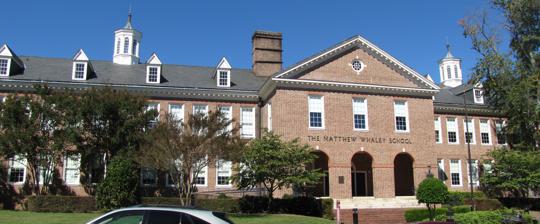
Building: Matthew Whaley School
Country: United States of America
Year built: 1930
Elementary school in Virginia, US United States historic place Matthew Whaley School U.S. National Register of Historic Places Virginia Landmarks Register Show map of Virginia Show map of the United States Location 301 Scotland St., Williamsburg, Virginia Coordinates 37°16′26″N 76°42′15″W / 37.2740°N 76.7042°W / 37.2740; -76.7042 Area 8.3 acres (3.4 ha) Built 1931 Architect Charles M. Robinson Architectural style Georgian Revival NRHP reference No. 04000857 VLR No. 137-0302 Significant dates Added to NRHP August 13, 2004 Designated VLR June 16, 2004 Matthew Whaley School is a public elementary school located in the Peacock Hill neighborhood of Williamsburg, Virginia , occupying a historic school building. It is within the Williamsburg-James City County Public Schools . The Georgian Revival structure was built between 1929 and 1930 based on a design by noted Virginia architect Charles M. Robinson .  The monumental school building was located adjacent to the Governor's Palace in Colonial Williamsburg and "quickly became a local landmark of considerable architectural pretension." The building's exterior features Flemish bond brickwork with glazed headers trimmed with a modillion cornice, and a hipped slate roof pierced by gables and topped with a pair of glazed cupolas.  The structure has been well preserved with little alteration.  The school was operated as a training school for the College of William and Mary and as a general public school serving students from kindergarten through twelfth grade.  In 1955, James Blair High School opened, and the Matthew Whaley School became a grammar school serving children from kindergarten through fifth grade. From 1997 to 1998, the school underwent a $5.4 million renovation which included improvements to make the building accessible to the handicapped and refurbishing the original slate roof. In June 2004, the Virginia Board of Historic Resources added the school to the Virginia Landmarks Register. The building was also listed on the National Register of Historic Places in August 2004. Matthew Whaley is part of the Williamsburg-James City County Public Schools system. References